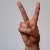
The image shows a hand gesture representing the letter 'V' in Indian Sign Language.